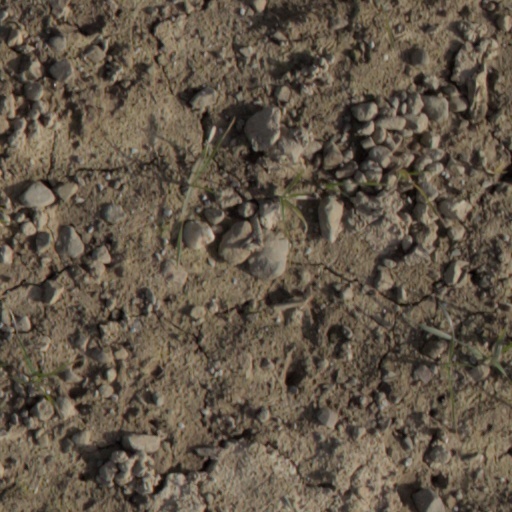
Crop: wheat